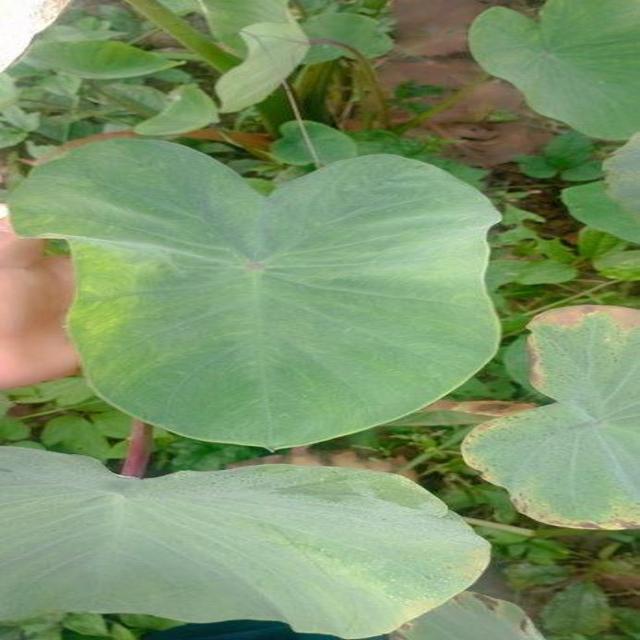
Label: Healthy